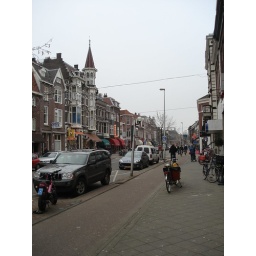
The main street by Joris' house